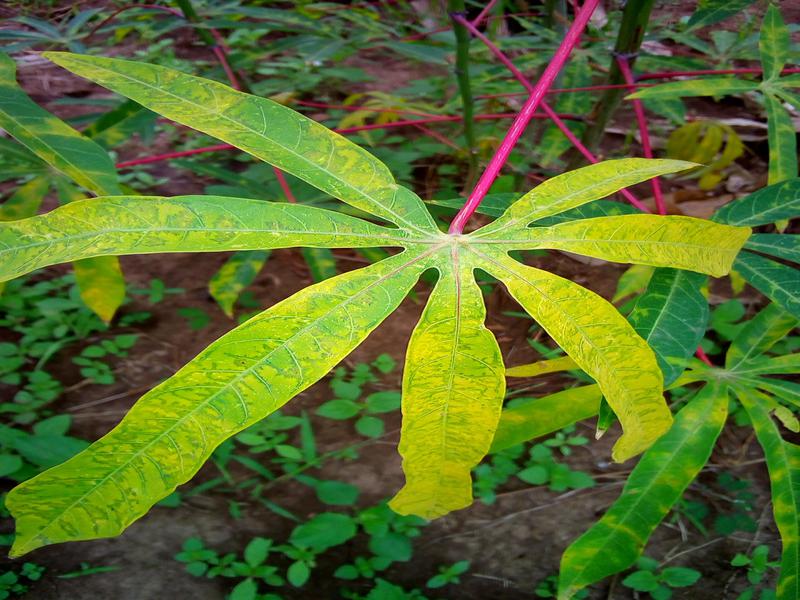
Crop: cassava
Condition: brown_streak_disease